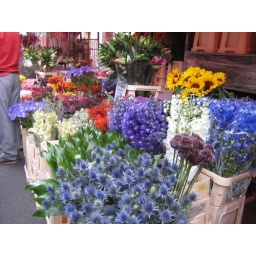
Columbia Road flower market - right near Nis' place